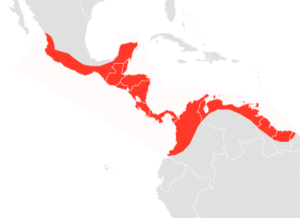
Cette liste commentée recense la mammalofaune en Guyane. Elle répertorie les espèces de mammifères guyanais actuels et celles qui ont été récemment classifiées comme éteintes. Cette liste comporte 250 espèces réparties en douze ordres et 43 familles, dont quatre sont « en danger », sept sont « vulnérables », cinq sont « quasi menacées » et 27 ont des « données insuffisantes » pour être classées.